Kathleen Ferrier

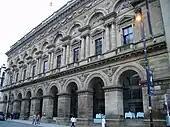
Manchester's Free Trade Hall, where Ferrier sang "Land of Hope and Glory" at its reopening after war damage, on 16 November 1951

On 17 May 1943, Ferrier sang in Handel's "Messiah" at Westminster Abbey, alongside Isobel Baillie and Peter Pears, with Reginald Jacques conducting. According to the critic Neville Cardus, it was through the quality of her singing here that Ferrier "made her first serious appeal to musicians". Her assured performance led to other important engagements, and to broadcasting work; her increasingly frequent appearances on popular programmes such as "Forces Favourites" and "Housewives' Choice" soon gave her national recognition. In May 1944, at EMI's Abbey Road Studios with Gerald Moore as her accompanist, she made test recordings of music by Brahms, Gluck and Elgar. Her first published record, made in September 1944, was issued under the Columbia label; it consisted of two songs by Maurice Greene, again with Moore accompanying. Her time as a Columbia recording artist was brief and unhappy; she had poor relations with her producer, Walter Legge, and after a few months she transferred to Decca.